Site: brandenburg
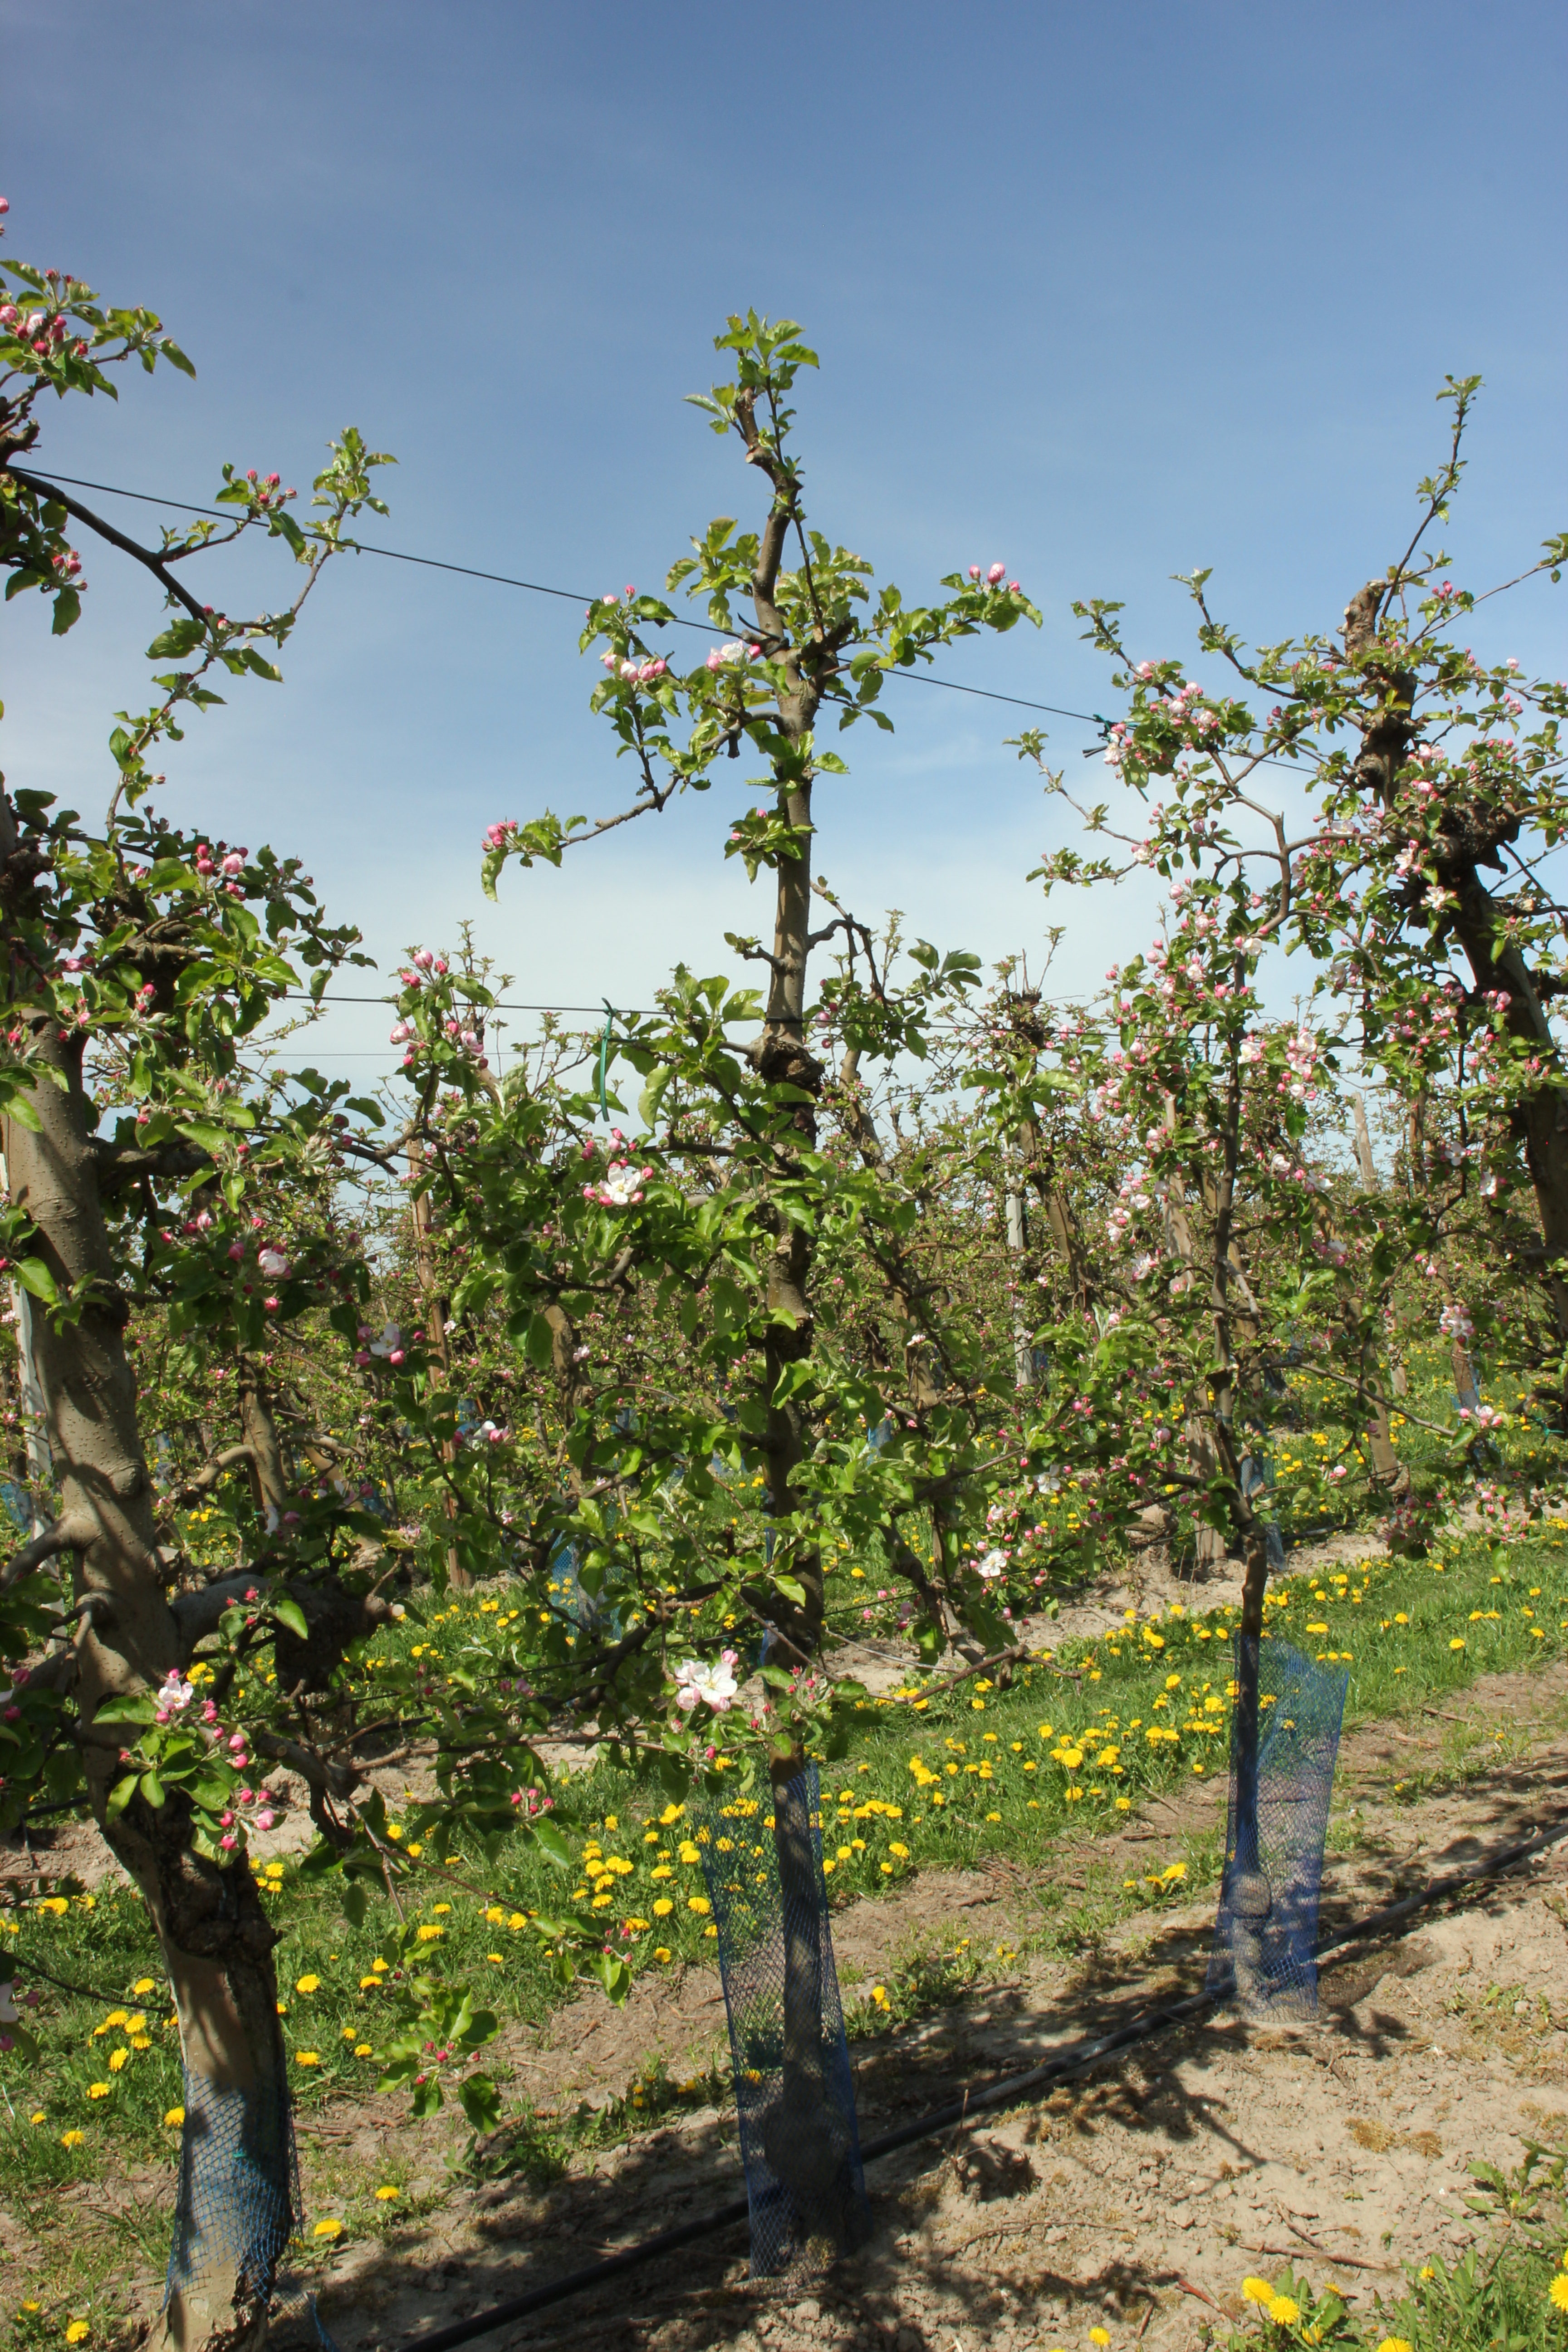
Growth stage (BBCH 57): Inflorescence emergence